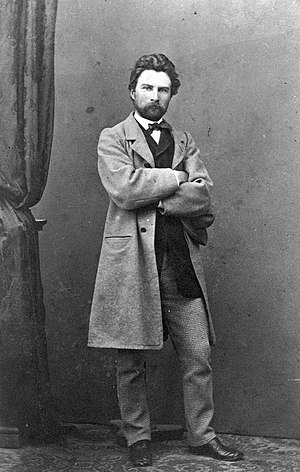
Otto Bache
Otto Bache i 1868.
Otto Bache var en dansk maler.